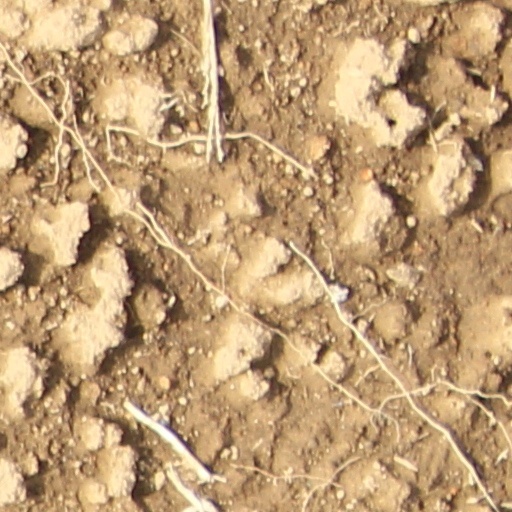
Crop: wheat